Troy Caupain

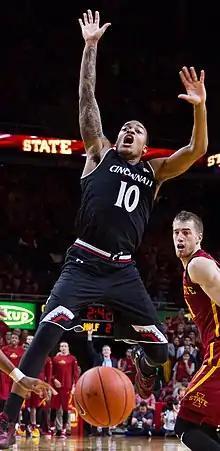
Caupain with Cincinnati in December 2016

Coming into his senior year, Cincinnati was picked to win the AAC regular season title and Caupain was voted as AAC Preseason Co-Player of the Year. He averaged 10.5 points, 4.6 rebounds and 4.4 assists in 2016–17, finishing sixth in Division 1 with a 3.36-to-1 assist to turnover ratio. Caupain was named first team NABC All-District 25 and Second Team All-AAC. He helped lead the Bearcats to a 30–6 record and the university's seventh consecutive NCAA Tournament appearance. In his career, he had a school-record 515 assists and scored 1,317 points, tying Cashmere Wright for 22nd place on the school all-time scoring list.